Pornographic film

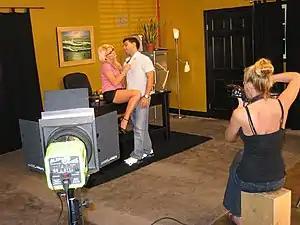
Actress Cali Chase seducing actor Mikey Butders on a "Naughty America" film set before performing sexual intercourse in December 2007

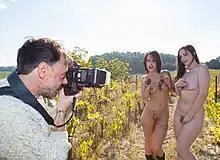

Globally, pornography is a large-scale business with revenues of nearly $100 billion, which includes the production of various media and associated products and services. The industry employs thousands of performers along with support and production staff. It is also followed by dedicated and trade groups as well as the mainstream press, private organizations (watchdog groups), government agencies, and political organizations. According to a 2005 Reuters article, "The multi-billion-dollar industry releases about 11,000 titles on DVD each year." Pornographic films can be sold or rented out on DVD, shown through the Internet and special channels and pay-per-view on cable and satellite, and screened in adult theaters. However, by 2012, widespread availability of illegally copied content and other low-cost competition on the Internet had shrunk the pornographic film industry and reduced profitability.